Anglo-American University

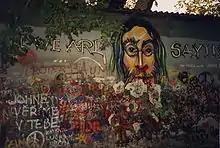
Portion of the John Lennon Wall

"Lennon Wall" is AAU's student magazine, which takes its name from the John Lennon Wall, a monument to freedom of expression located near the university. The magazine describes itself as "a nonpartisan platform for aspiring reporters and future writers", independent from the university.